Gosforth

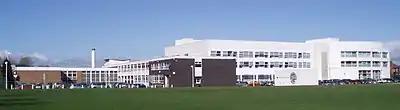
A large group of school buildings. The white building in the background was built in the early 21st century whereas the darker buildings on the left were built in the 1960s or 1970s. In the foreground the front grass field. Since the photo was taken the grass has been replaced by an artificial turf pitch.

Gosforth has a public library which was re-built in 2007. In November 2006, the old Gosforth Library was closed and moved to a nearby temporary location. The single-storey building was subsequently demolished and has been replaced by a new two-storey building. The new Library and Customer Service Centre, costing £2.8 million opened on 17 December 2007. The library was officially opened on 8 February 2008 by John Grundy, a local television presenter; music pupils from the then Gosforth High School also performed at the opening.